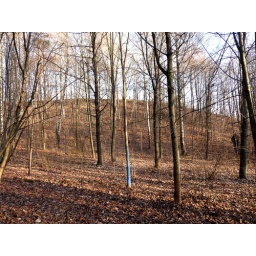
Walking through Vilnius at the Nov. 28. A blue tree in the forest...